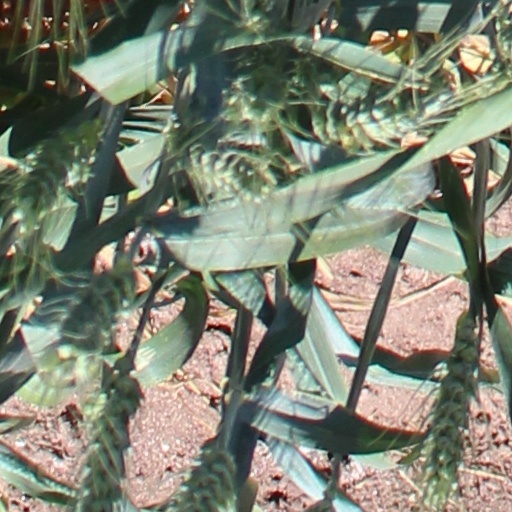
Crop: wheat